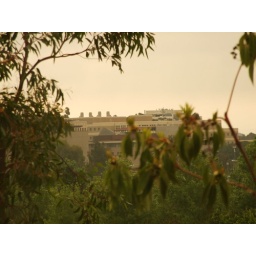
From my office window I can gaze upon the academic career I had to leave behind.